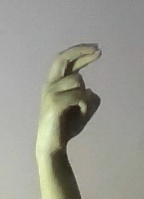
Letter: zay